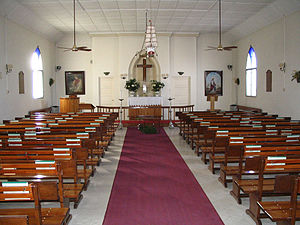
Danske indvandrere i Argentina / Trekantsområdet Necochea-Tandil- Tres Arroyos
Det danske kapel i Tres Arroyos
Hovedparten af de danske indvandrere i Argentina kom til landet i perioden fra ca. 1848-1930, hvor Danmark i lighed med det øvrige Europa gennemlevede en stor udvandringsbølge primært på grund af fattigdom kombineret med høj befolkningstilvækst. Størstedelen af udvandrerne fra Danmark drog til USA, men ca. 13.000 danskere valgte Argentina. På grund af ustabile politiske og økonomiske forhold i Argentina slog kun 60 % af de danske indvandrere permanente rødder i landet, mens resten rejste tilbage til Danmark eller videre til andre lande.